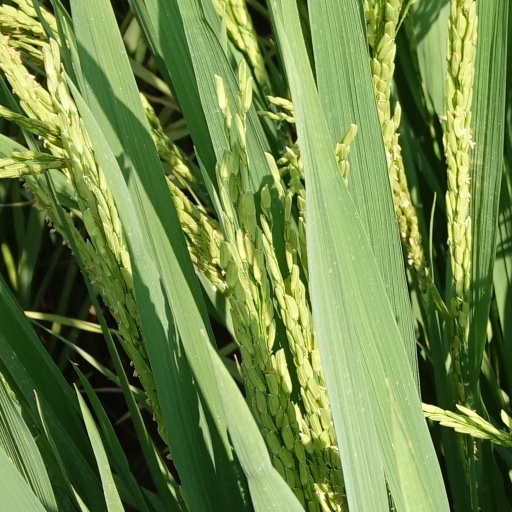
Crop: rice